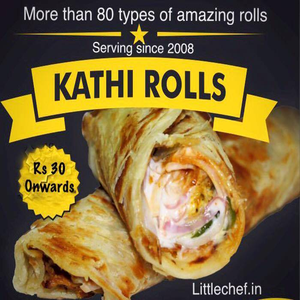
Dish: kathiroll